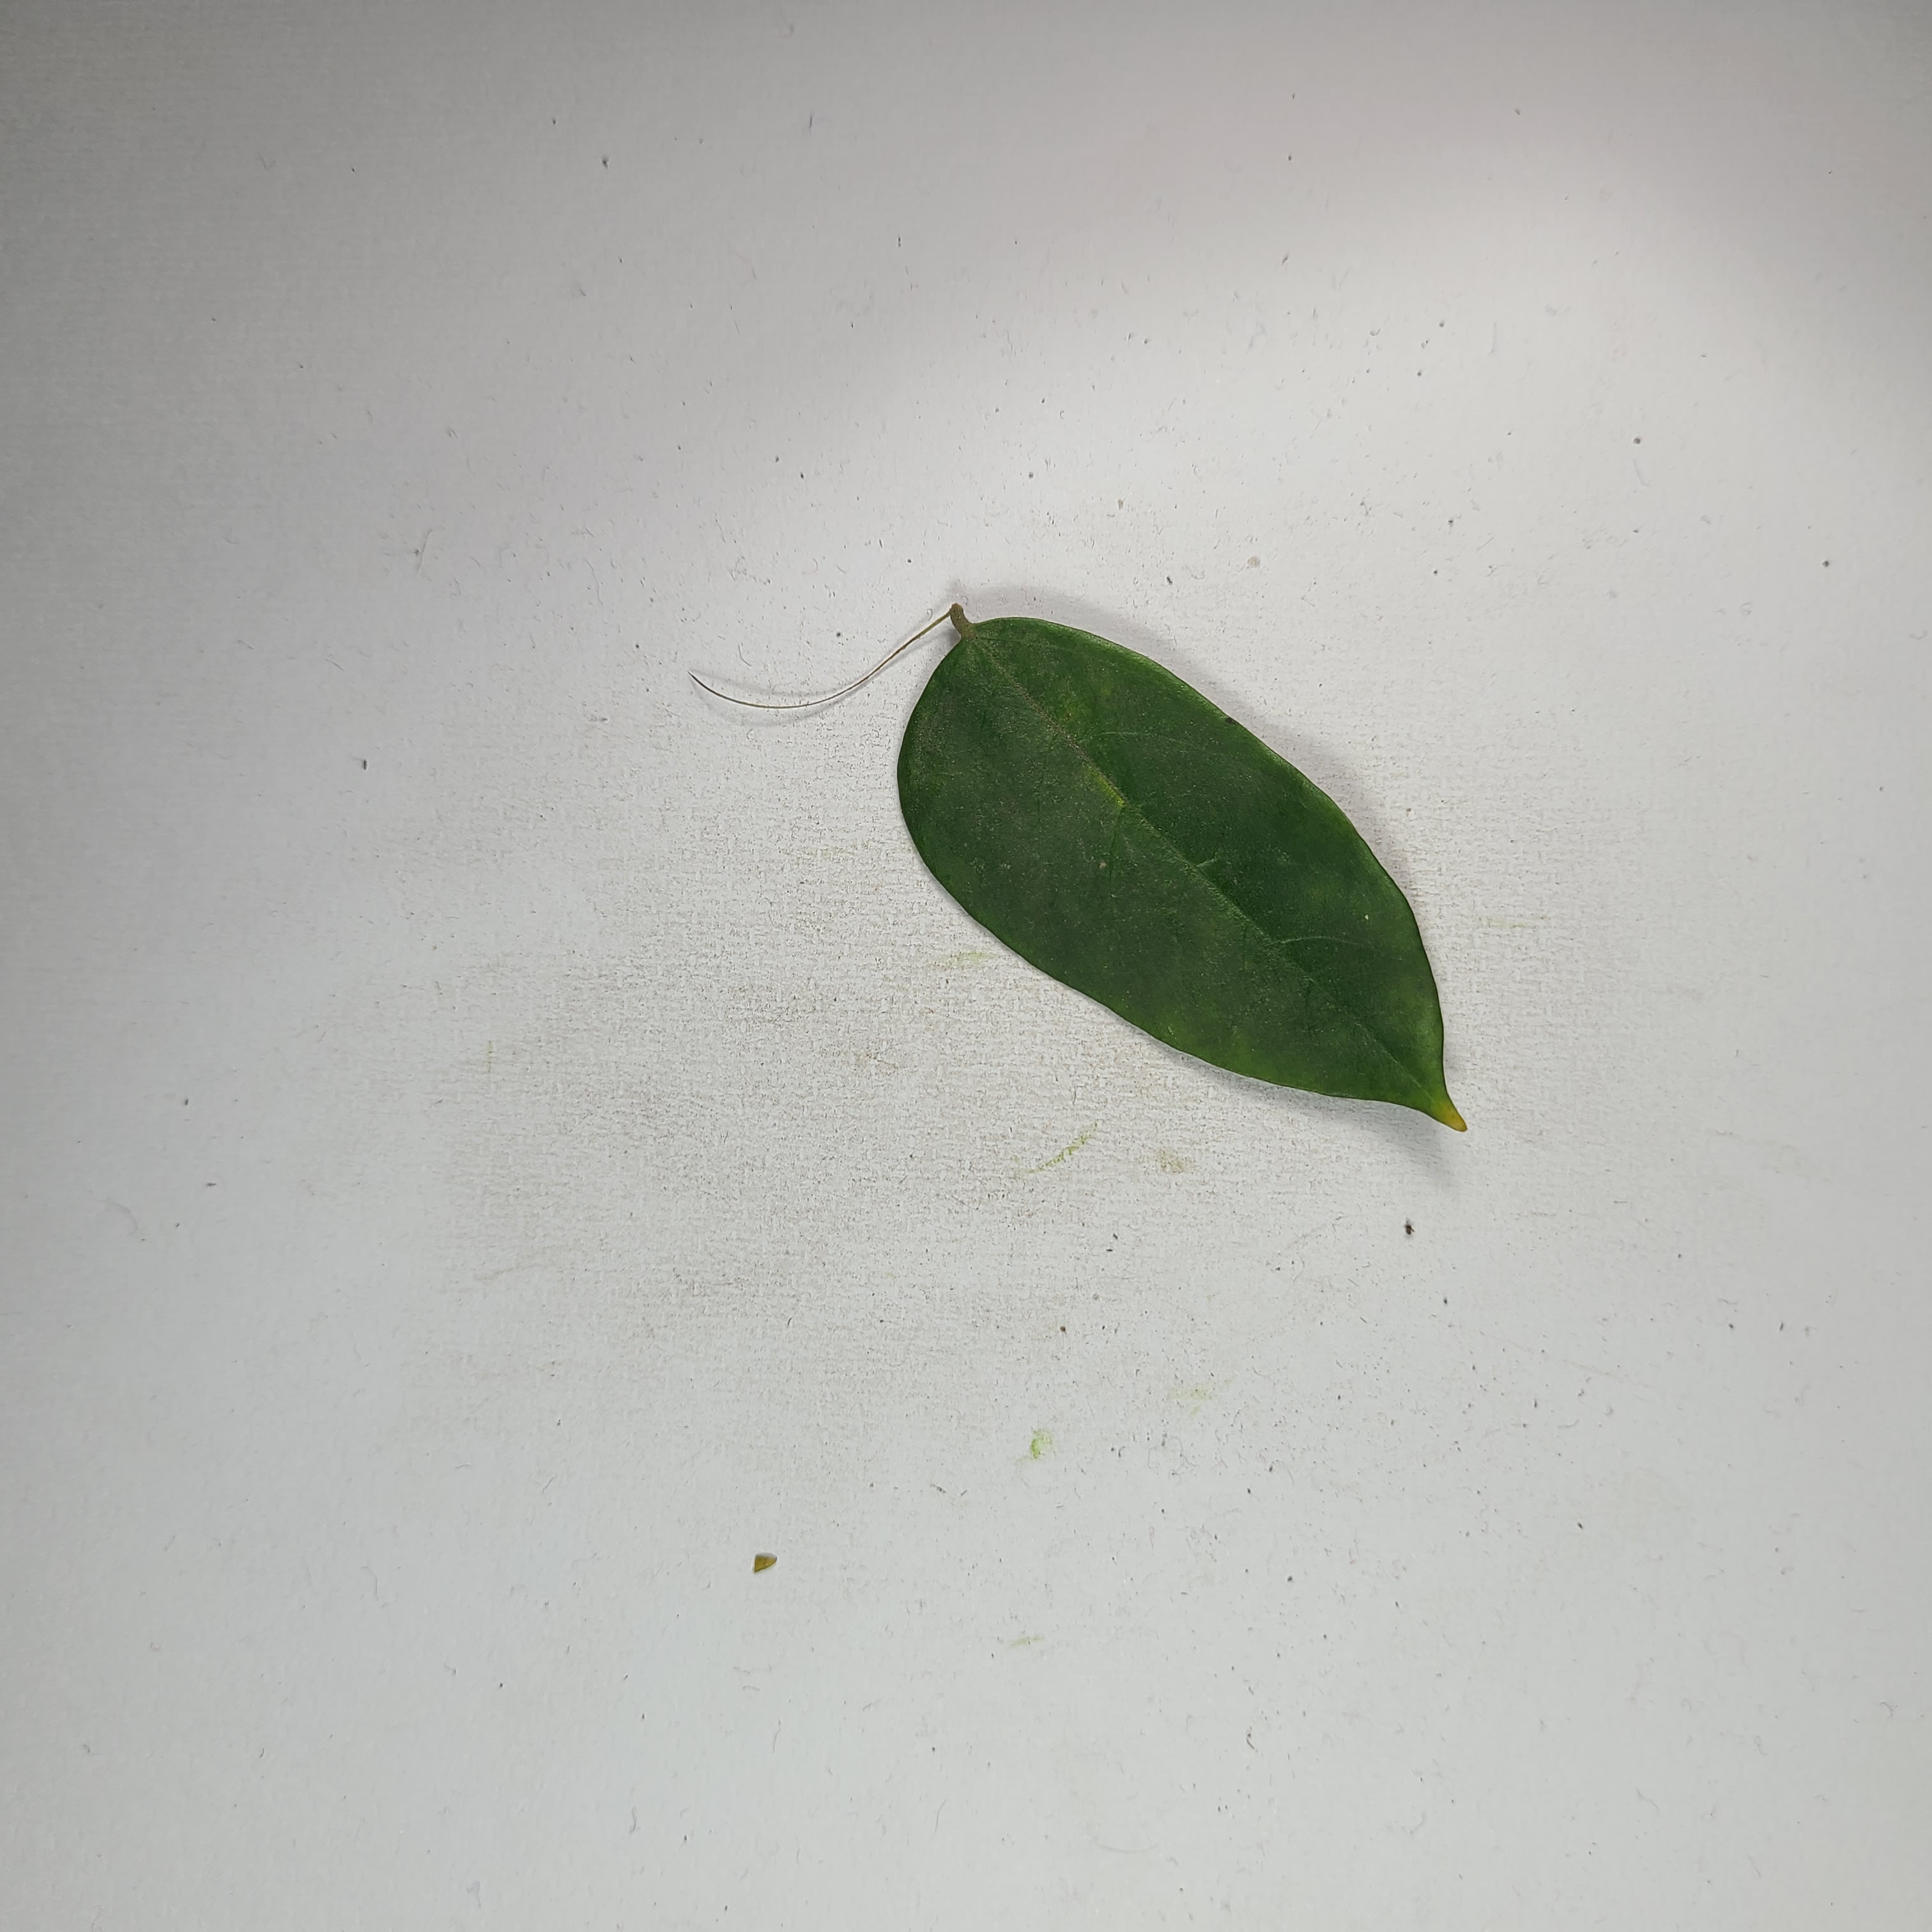
Label: Healthy Leaves